Rumours (album)

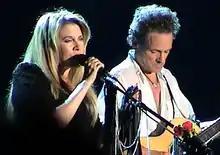
Stevie Nicks and Lindsey Buckingham (photographed in 2003) were integral to the songwriting on "Fleetwood Mac" and "Rumours".

In Autumn 1976, while still recording, Fleetwood Mac showcased tracks from "Rumours" at the Universal Amphitheatre in Los Angeles. John McVie suggested the album title to the band because he felt the members were writing "journals and diaries" about each other through music. Warner Bros. confirmed the release details to the press in December and chose "Go Your Own Way" as a December 1976 promotional single. The label's aggressive marketing of 1975's "Fleetwood Mac", in which links with dozens of FM and AM radio stations were formed across America, aided the promotion of "Rumours". At the time, the album's advance order of 800,000 copies was the largest in Warner Bros.' history.